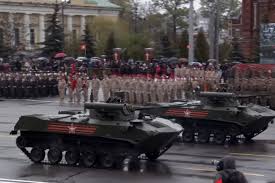
Label: BMD